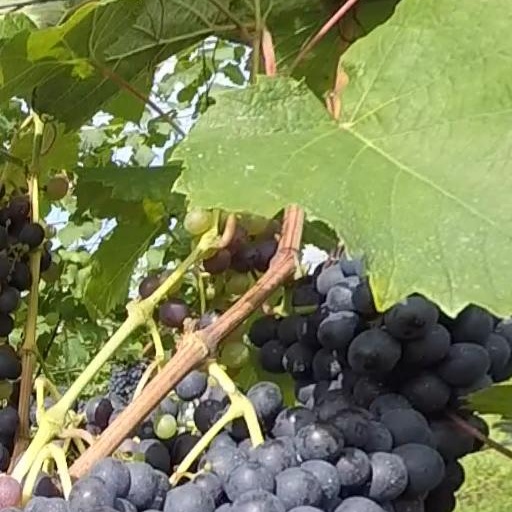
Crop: grape